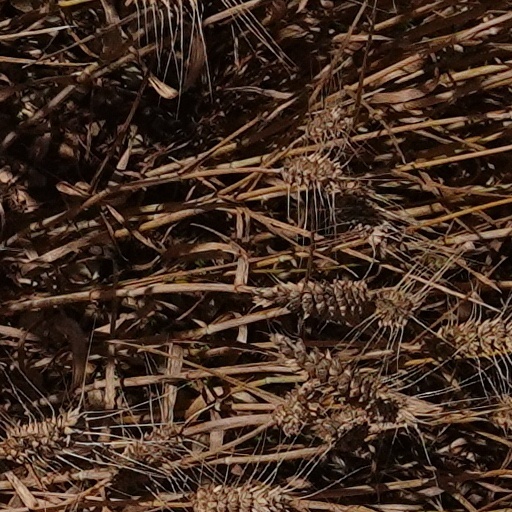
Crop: wheat